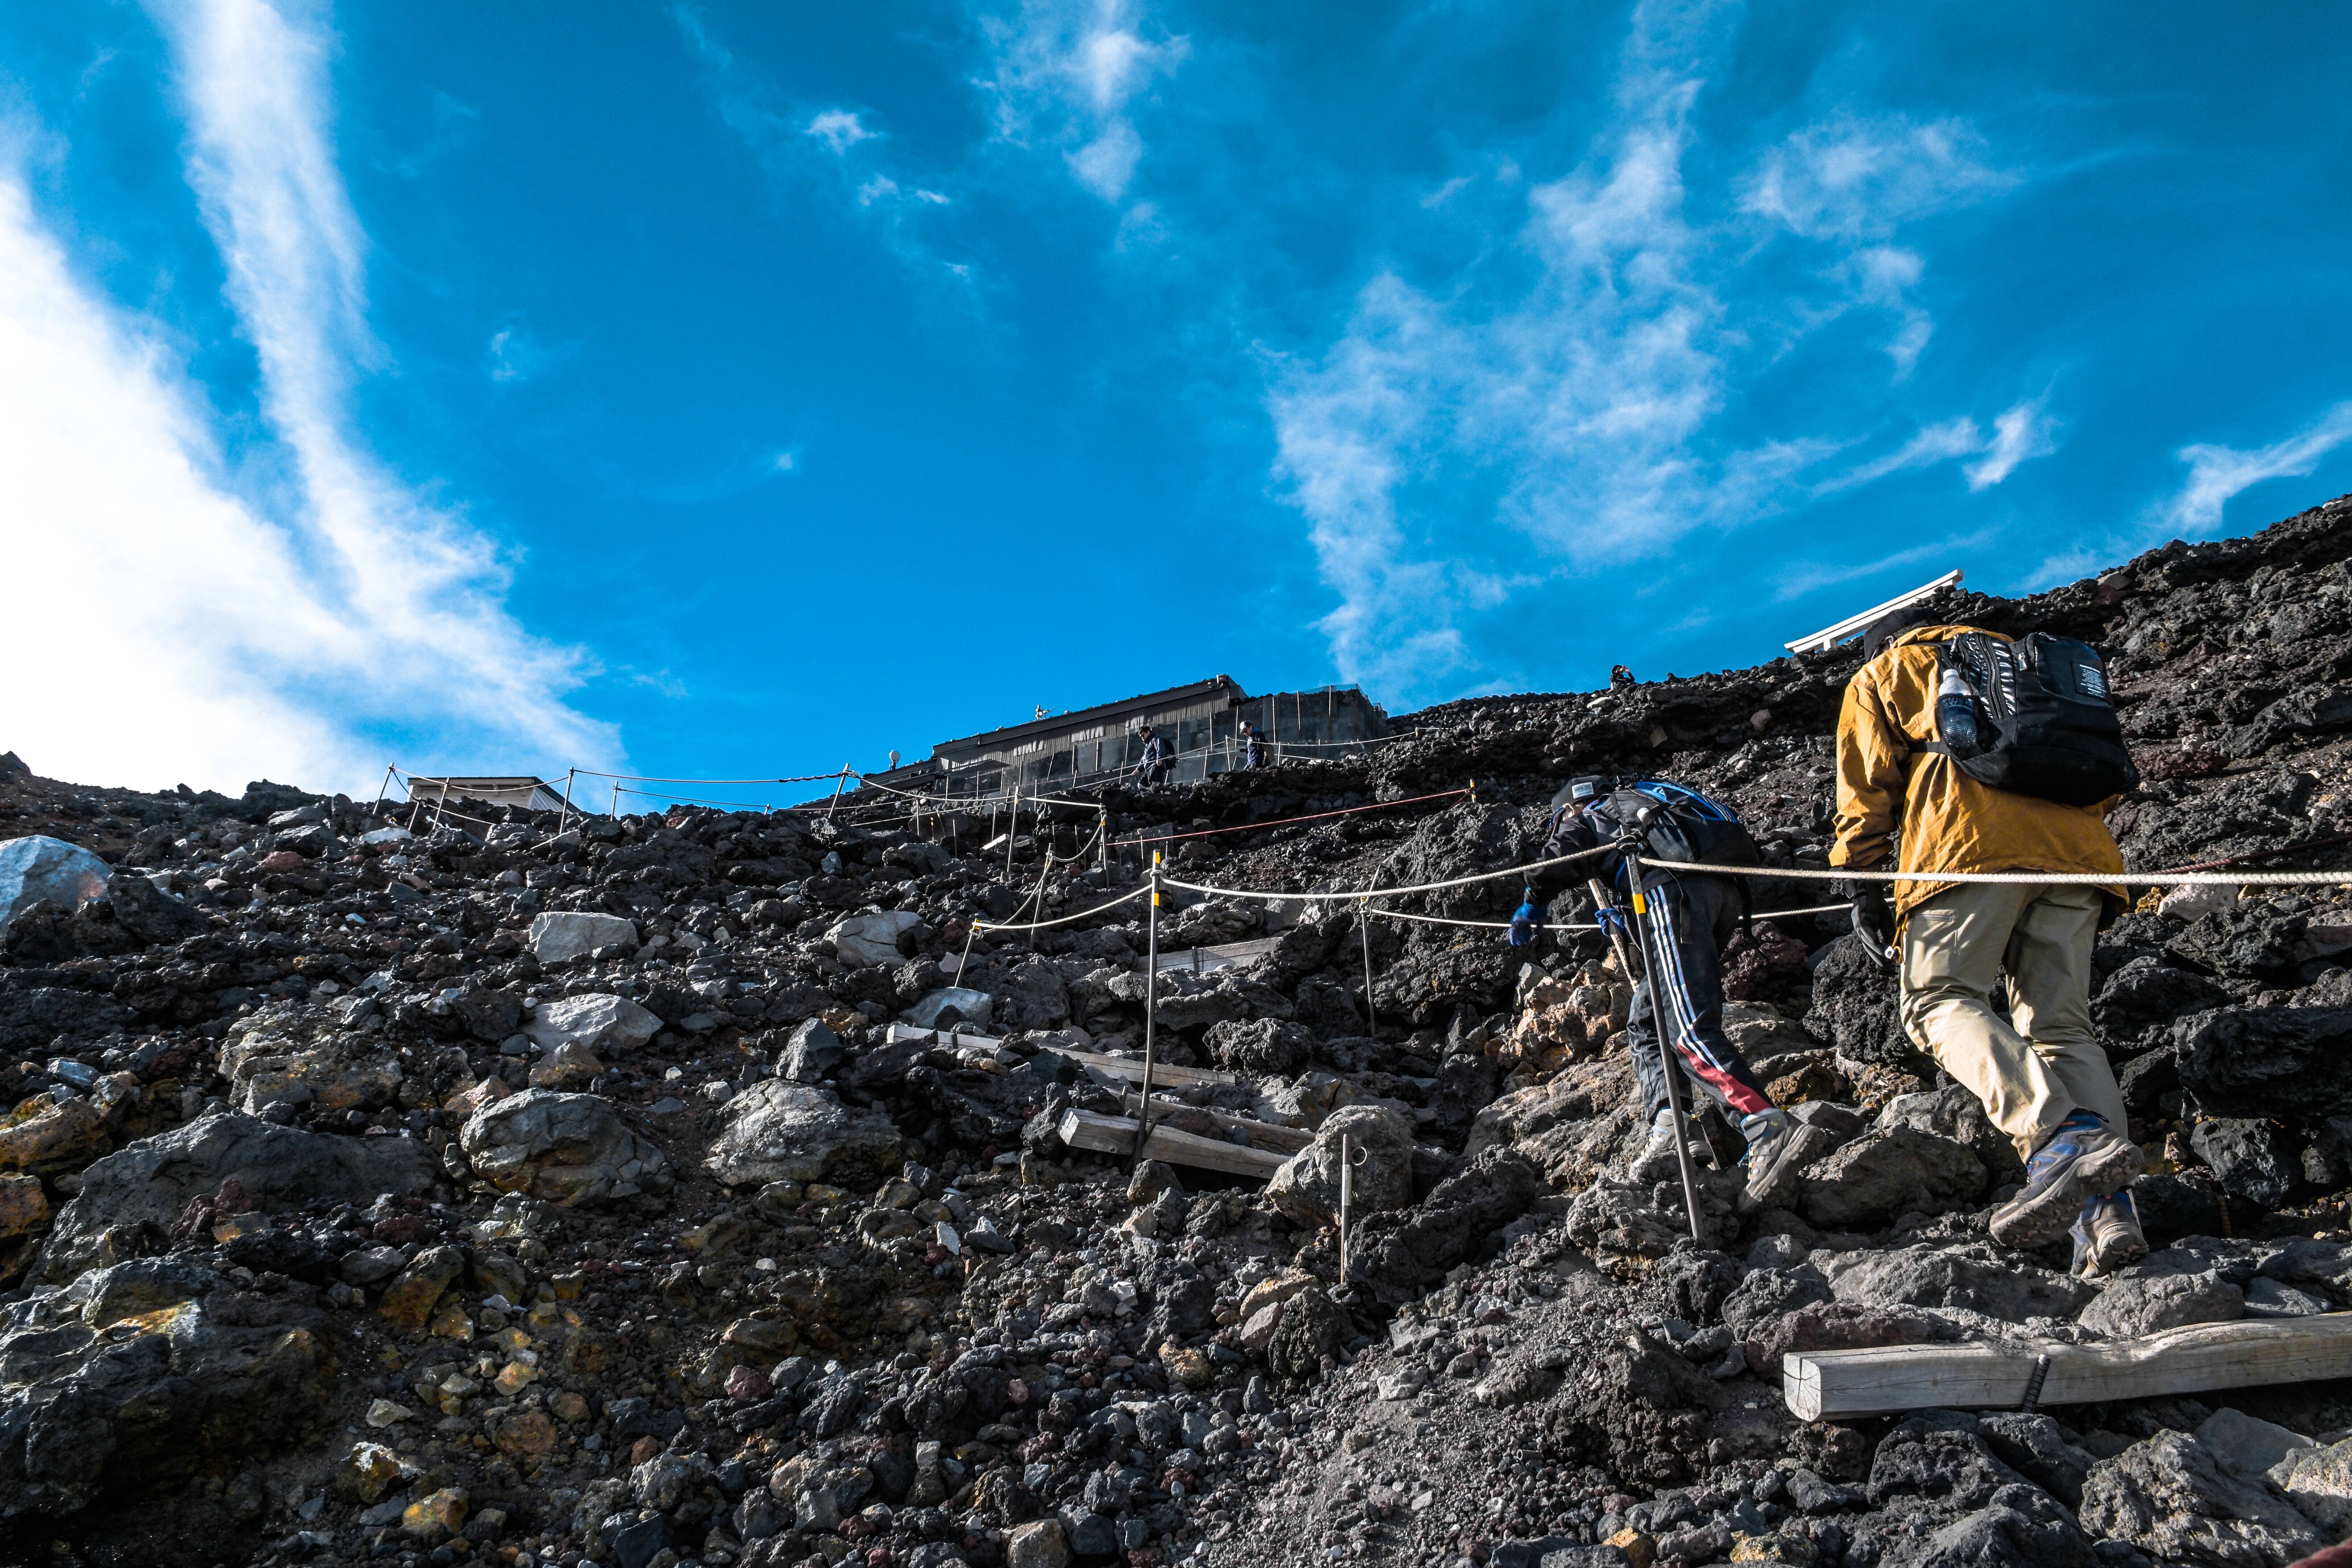
landscape, nature, rock, mountain, people, sky, mountain range, hike, extreme sport, terrain, material, ridge, summit, climb, mountaineering, rocks, outdoors, geology, mountainous landforms, geological phenomenon, public domain images